Yurara

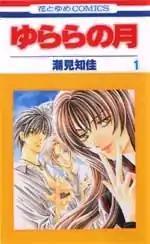
Cover of volume 1 as published by Hakusensha

is a supernatural shōjo manga by Chika Shiomi (the manga artist of "Night of the Beasts", Yukarism and "Canon"). It was serialized in Japan between 2003 and 2005 by Hakusensha in "Bessatsu Hana to Yume" and collected in five bound volumes. All five volumes have been published in English in North America by Viz Media.